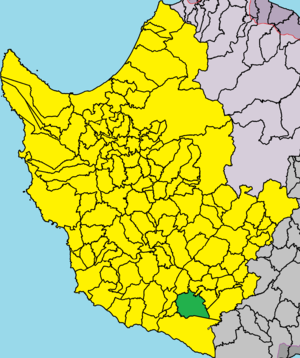
Souskioú est un village de Chypre de plus de 10 habitants.